Kawasaki Aerospace Company

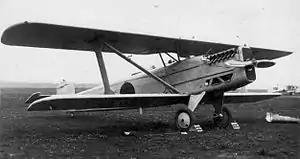
Type 88 Reconnaissance Aircraft

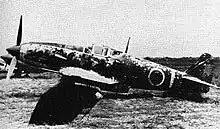
Ki-61 fighter

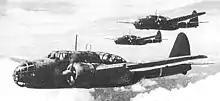
Ki-48 bombers

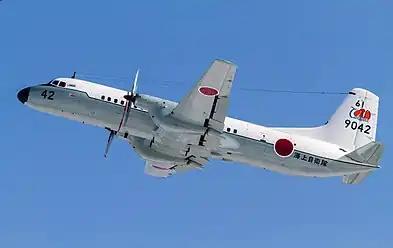
A Japan Maritime Self-Defense Force YS-11M

During the occupation of Japan after the end of the Second World War, all of Japan's aerospace industry was dismantled, designs destroyed and plants converted to other uses. Japan would become free of military occupation, and shortly after many American imposed bans were lifted, the ban on aircraft development was lifted during March 1954, a new company was founded by the merger of subsidiary companies "K.K. Kawasaki Gifu Seisakusho" and "Kawasaki Kikai Kogyo K.K.", retaining the name of the pre-war "Kawasaki Kokuki Kogyo KK".